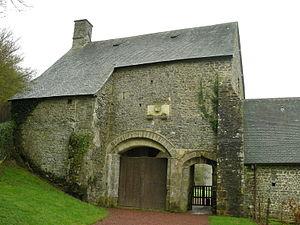
L’abbaye Notre-Dame de Hambye est une abbaye bénédictine qui a été fondée au XIIᵉ siècle sur les bords de la Sienne, dans le département de la Manche. Aujourd'hui elle se trouve sur le territoire de la commune de Hambye.
Cet article recense les monuments historiques situés dans l'arrondissement de Coutances, dans le département de la Manche.